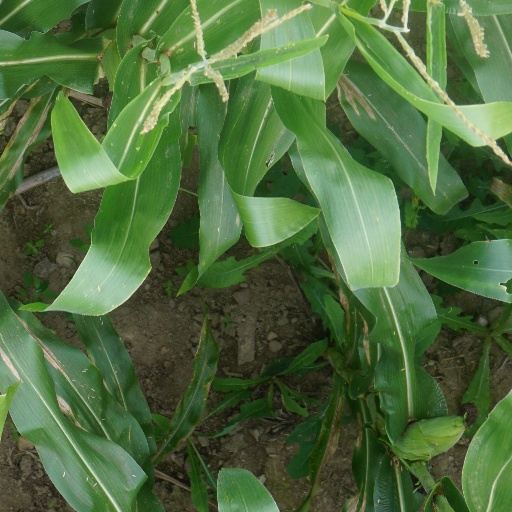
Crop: maize; corn